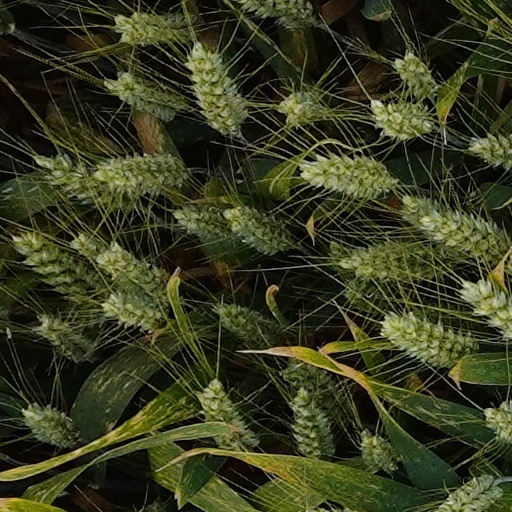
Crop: wheat